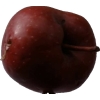
Label: Apple 18